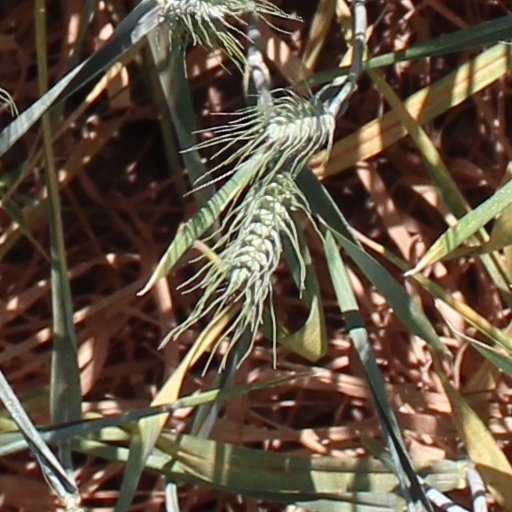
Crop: wheat